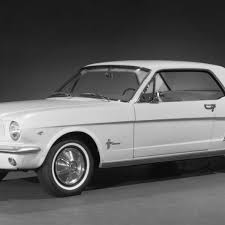
Vehicle type: Cars